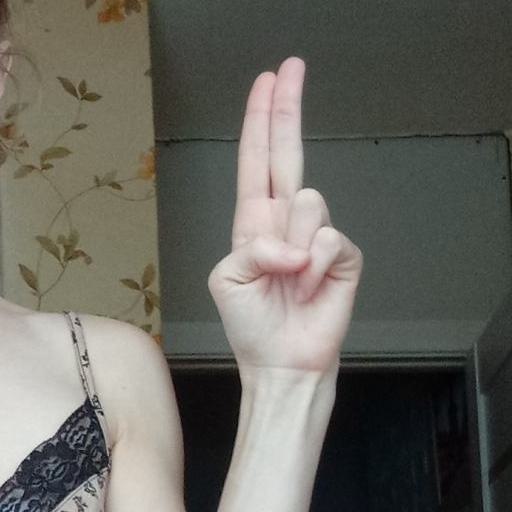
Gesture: two_up